No. 2 Squadron RCAF

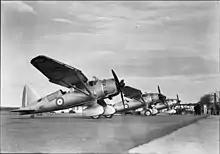
Lysanders of the squadron at Rockcliffe, November 1939

Shortly before World War II began, on 26 August, the squadron was alerted for hostilities, relocating to the civil aerodrome at Halifax, Nova Scotia, where it joined Eastern Air Command. Leaving behind A Flight at Halifax, the squadron again moved to RCAF Station Saint John on 1 September. Between 7 September and 30 October it flew reconnaissance patrols over the Bay of Fundy from both Halifax and Saint John, which amounted to 74 sorties. It was mobilized there on 10 September, and without A Flight fielded eight pilots (officers) and 90 airmen in the second half of October. After being selected for the Canadian Active Service Force, destined for overseas operations, No. 2 Squadron returned to Rockliffe to receive training and re-equip with the newer Westland Lysander Mark II monoplane on 1 November. The squadron turned over its Atlases to the replacement No. 118 Squadron and sent some of its personnel to reinforce the latter. Due to a shortage of aircraft, the squadron was disbanded on 16 December to bring Nos. 110 and 112 Squadrons, slated for transfer to England, up to full strength. Its pilots flew 168 operational and 212 non-operational flying hours during wartime; the squadron received no battle honours.